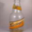
Label: bottle